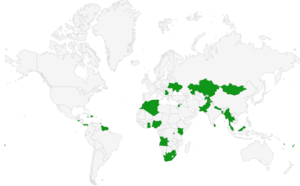
Wikipedia Zero est un projet de la Wikimedia Foundation visant à fournir gratuitement un accès à Wikipédia par téléphone portable aux populations ne pouvant financer un accès à Internet, notamment dans les pays émergents.